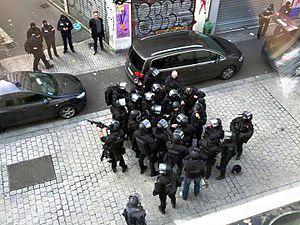
L'intervention policière à Saint-Denis contre un logement de terroristes présumés rue du Corbillon le 18 novembre. Vue de la rue de la République Saint-Denis
L'opération policière du 18 novembre 2015 à Saint-Denis a lieu à la suite des attentats islamistes qui sont survenus cinq jours plus tôt à Paris ainsi qu'aux abords du Stade de France, et qui ont fait 130 morts et plusieurs centaines de blessés. Elle a pour but d'appréhender des membres de la cellule terroriste responsable de ces attaques repérés dans un appartement à Saint-Denis dans la banlieue parisienne.
Les attentats du 13 novembre 2015 en France, revendiqués par l'organisation terroriste État islamique, sont une série de fusillades et d'attaques-suicides islamistes perpétrées dans la soirée à Paris et dans sa périphérie par trois commandos distincts.
La chronologie des attentats du 13 novembre 2015 en France et de leurs conséquences retrace la préparation des attaques, déroulement des attentats proprement dits puis, mois par mois, les avancées de l'enquête et des différentes conséquences tant au niveau national que sur le plan international.